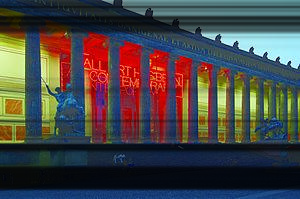
Maurizio Nannucci est un artiste italien.